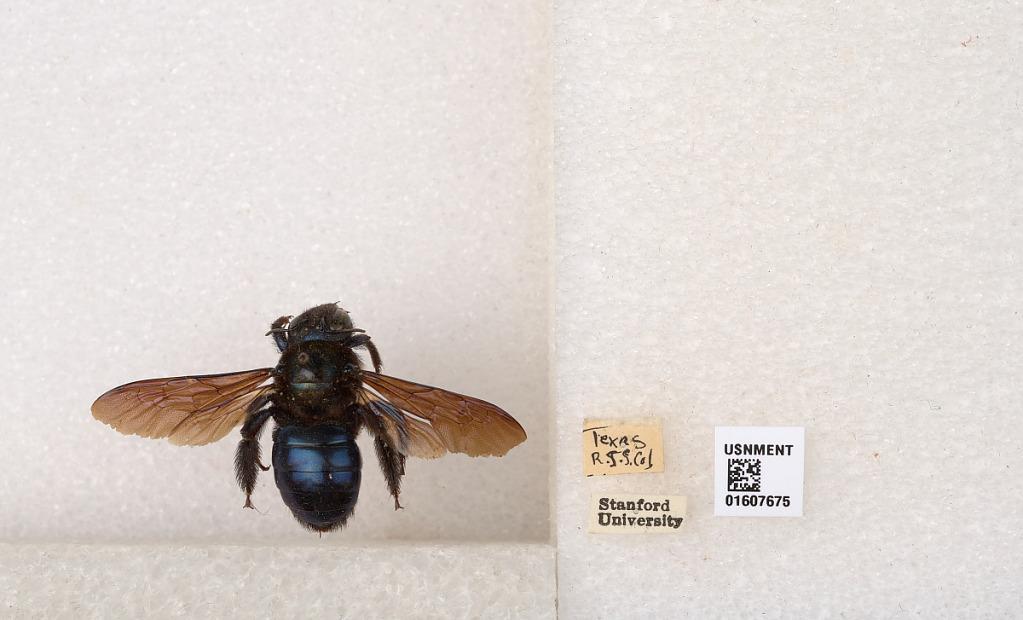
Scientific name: Xylocopa (Xylocopoides) californica arizonensis Cresson
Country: United States
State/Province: Texas
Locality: Texas